Club Italiano

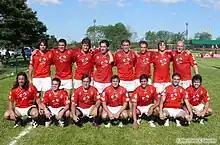
The rugby union team in 2008

The club was founded on December 29, 1898, by a group of Italian immigrants and their descendants. The club was conceived as a cycling institution due to Italian immigrants being enthusiastic about bicycles. For that reason the club was originally named as "Club Ciclístico Italiano". As other sports were added, the name changed to its current denomination in 1912.